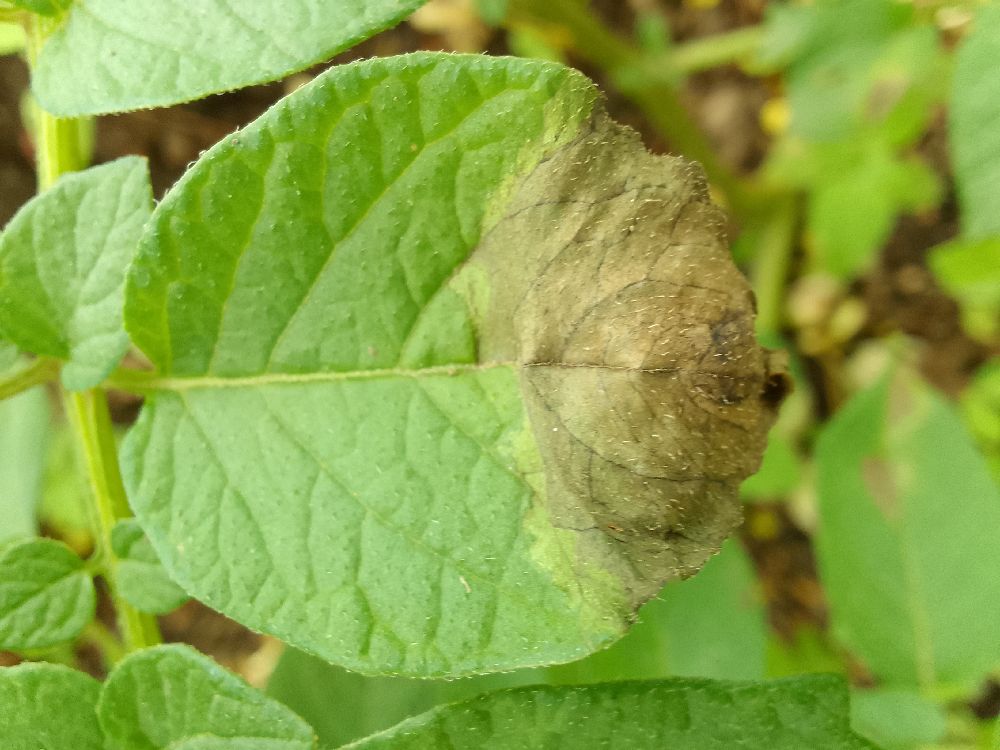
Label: Late blight